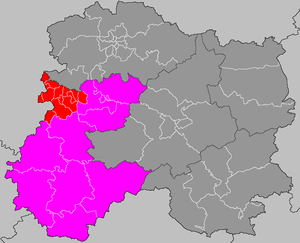
Localisation du canton de Dormans
Liste des 23 cantons du département de la Marne, par arrondissement.
Le canton de Dormans est un ancien canton français situé dans le département de la Marne et la région Champagne-Ardenne.